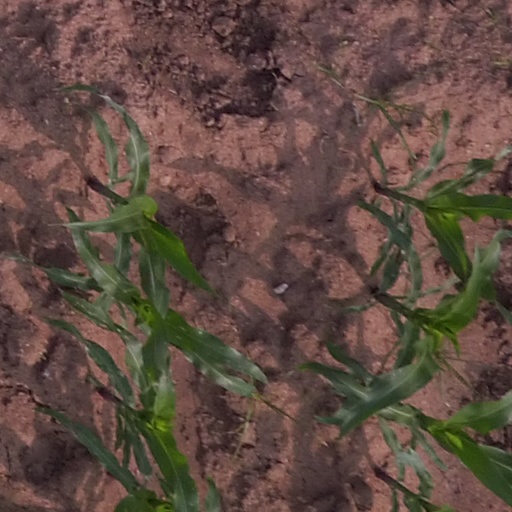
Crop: maize; corn